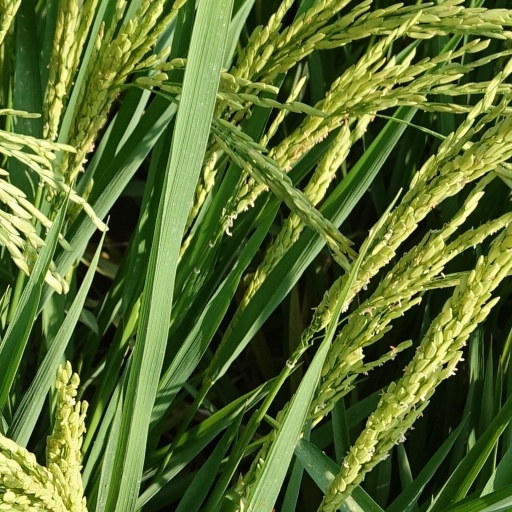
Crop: rice